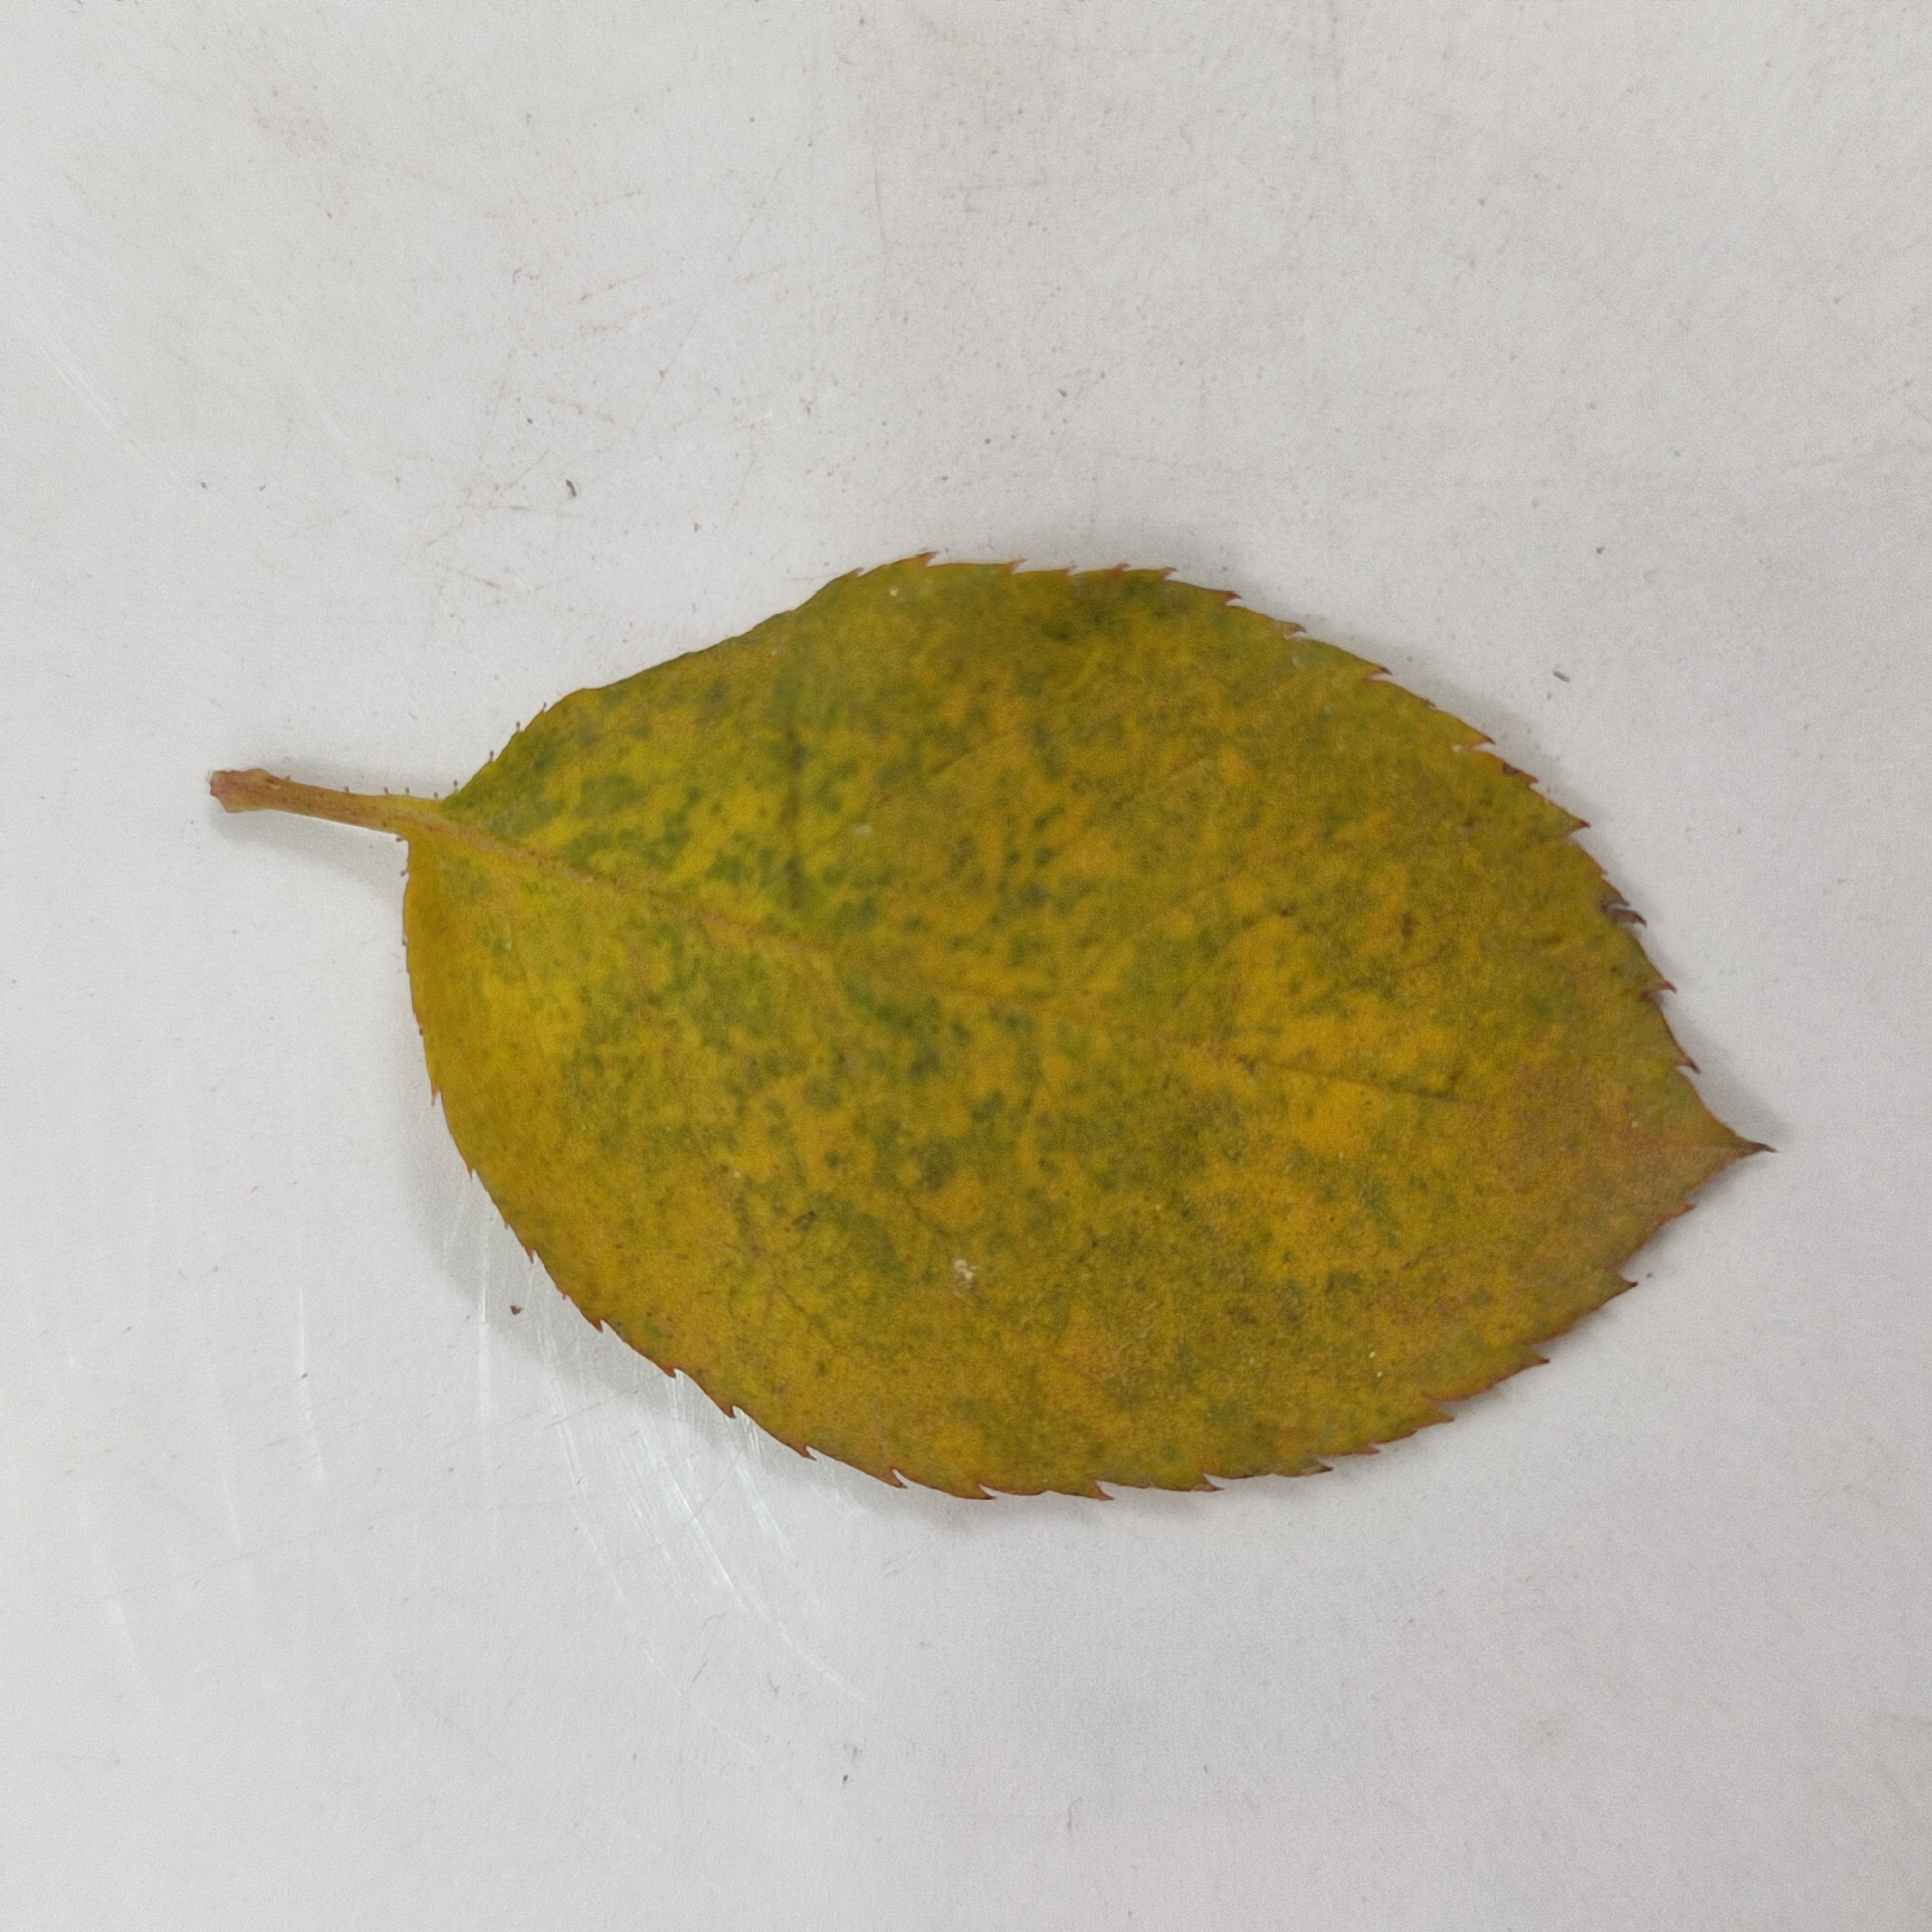
Label: Yellow Mosaic Virus